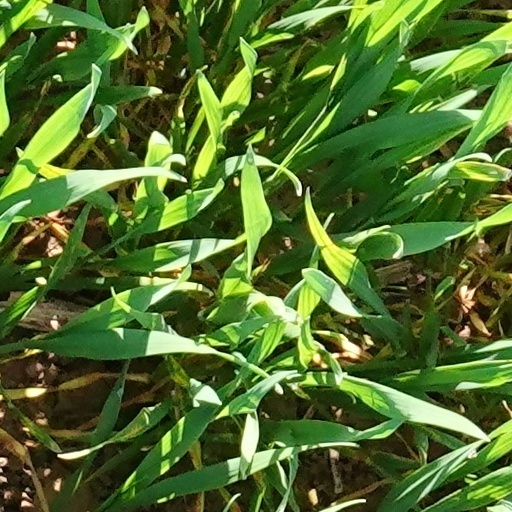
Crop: wheat